List of protected areas of Colorado

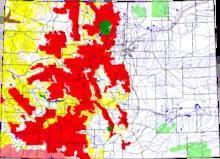
An enlargeable map of Colorado showing the 11 National Forests in red and the 2 National Grasslands in light green

The National Scenic Trail that passes through Colorado is: